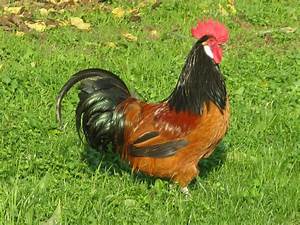
Label: chicken